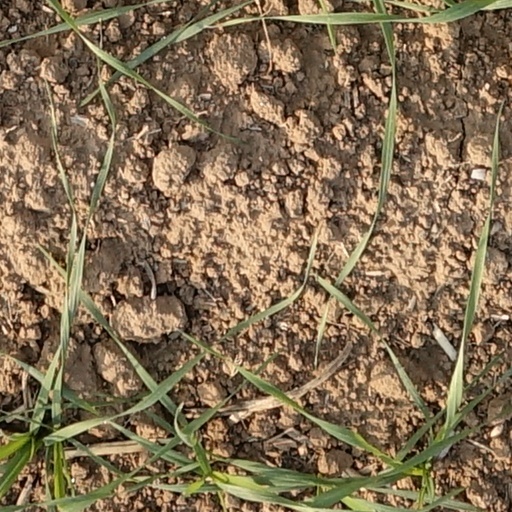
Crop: wheat